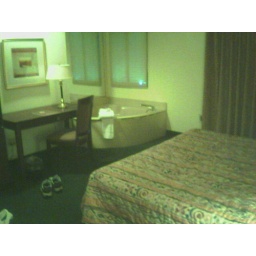
Bath tub in the bedroom